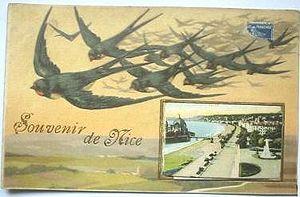
Carte postale de France - Département des Alpes-Maritimes (06) - Souvenir de Nice, hirondelles
La migration animale est un phénomène présent chez de nombreuses espèces animales, qui effectuent un déplacement, voire un périple, souvent sur de longues distances, à caractère périodique qui implique un retour régulier dans la région de départ. Les mouvements sans retour, qui conduisent à une extension de l'habitat de l'espèce, correspondent plutôt à un phénomène de colonisation. Ces deux « mouvements » qui peuvent nécessiter des corridors biologiques spécifiques ou partagés, plus ou moins délimités selon les espèces, jouent un rôle important en matière de sélection naturelle et d'évolution.